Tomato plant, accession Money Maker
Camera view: vertical (180 deg); turntable rotation: 330 degrees
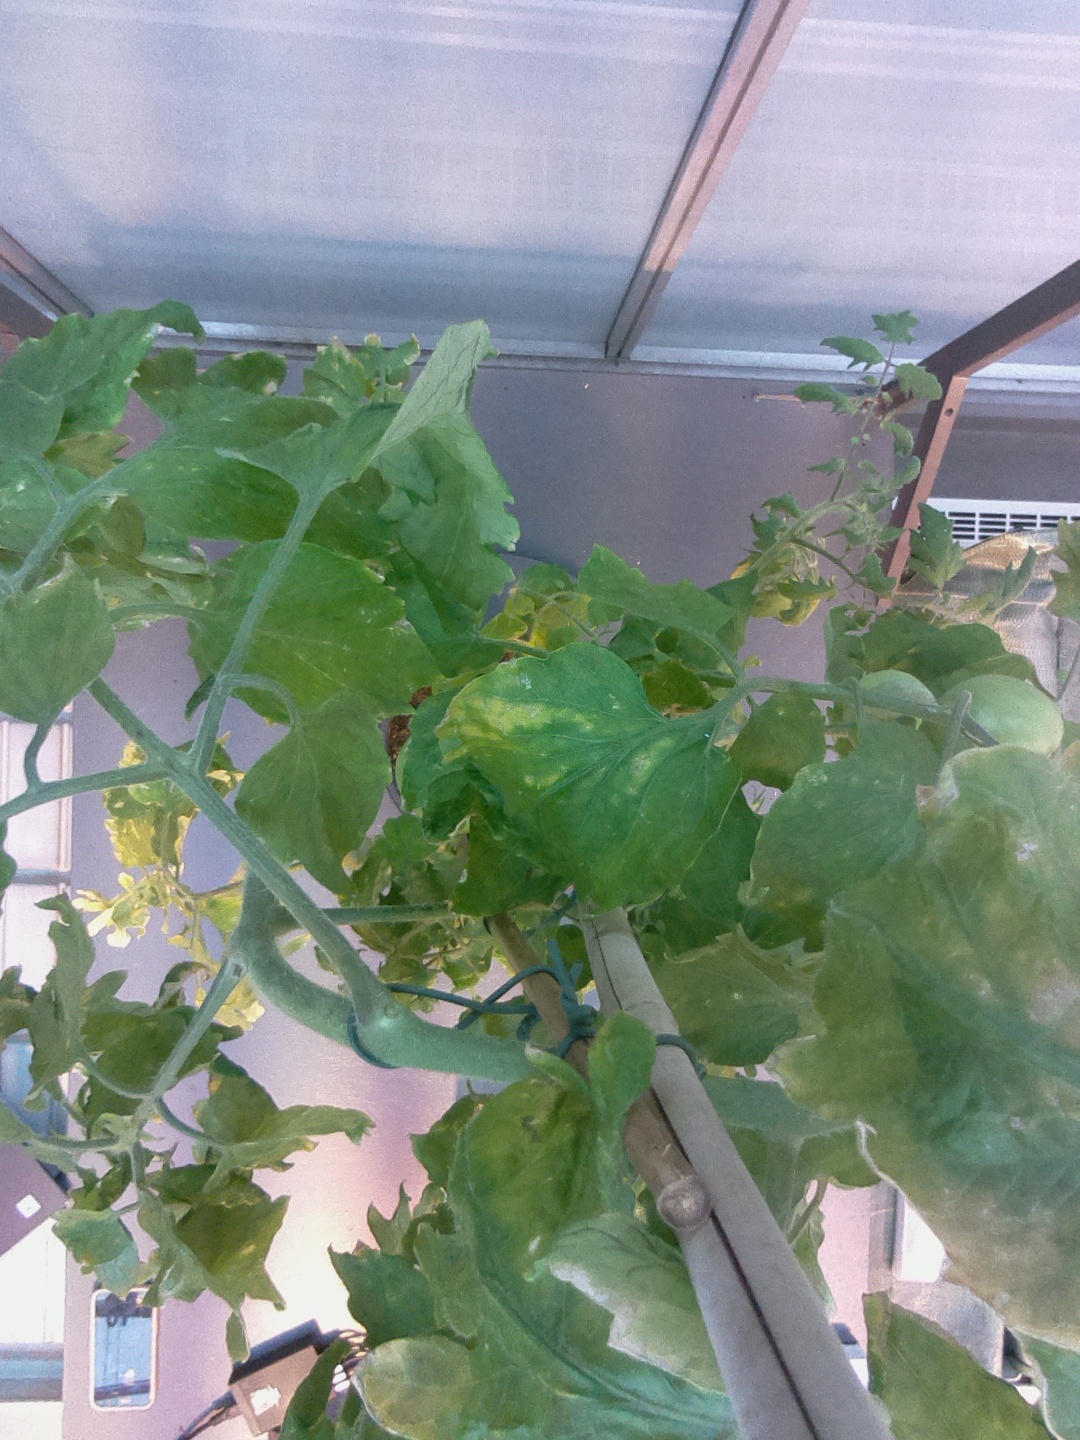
BBCH growth stage 78: 80% -90% of final fruit size